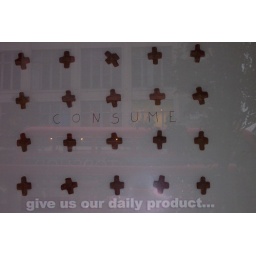
dailyproduct - installation in the window of selfridges on oxford street